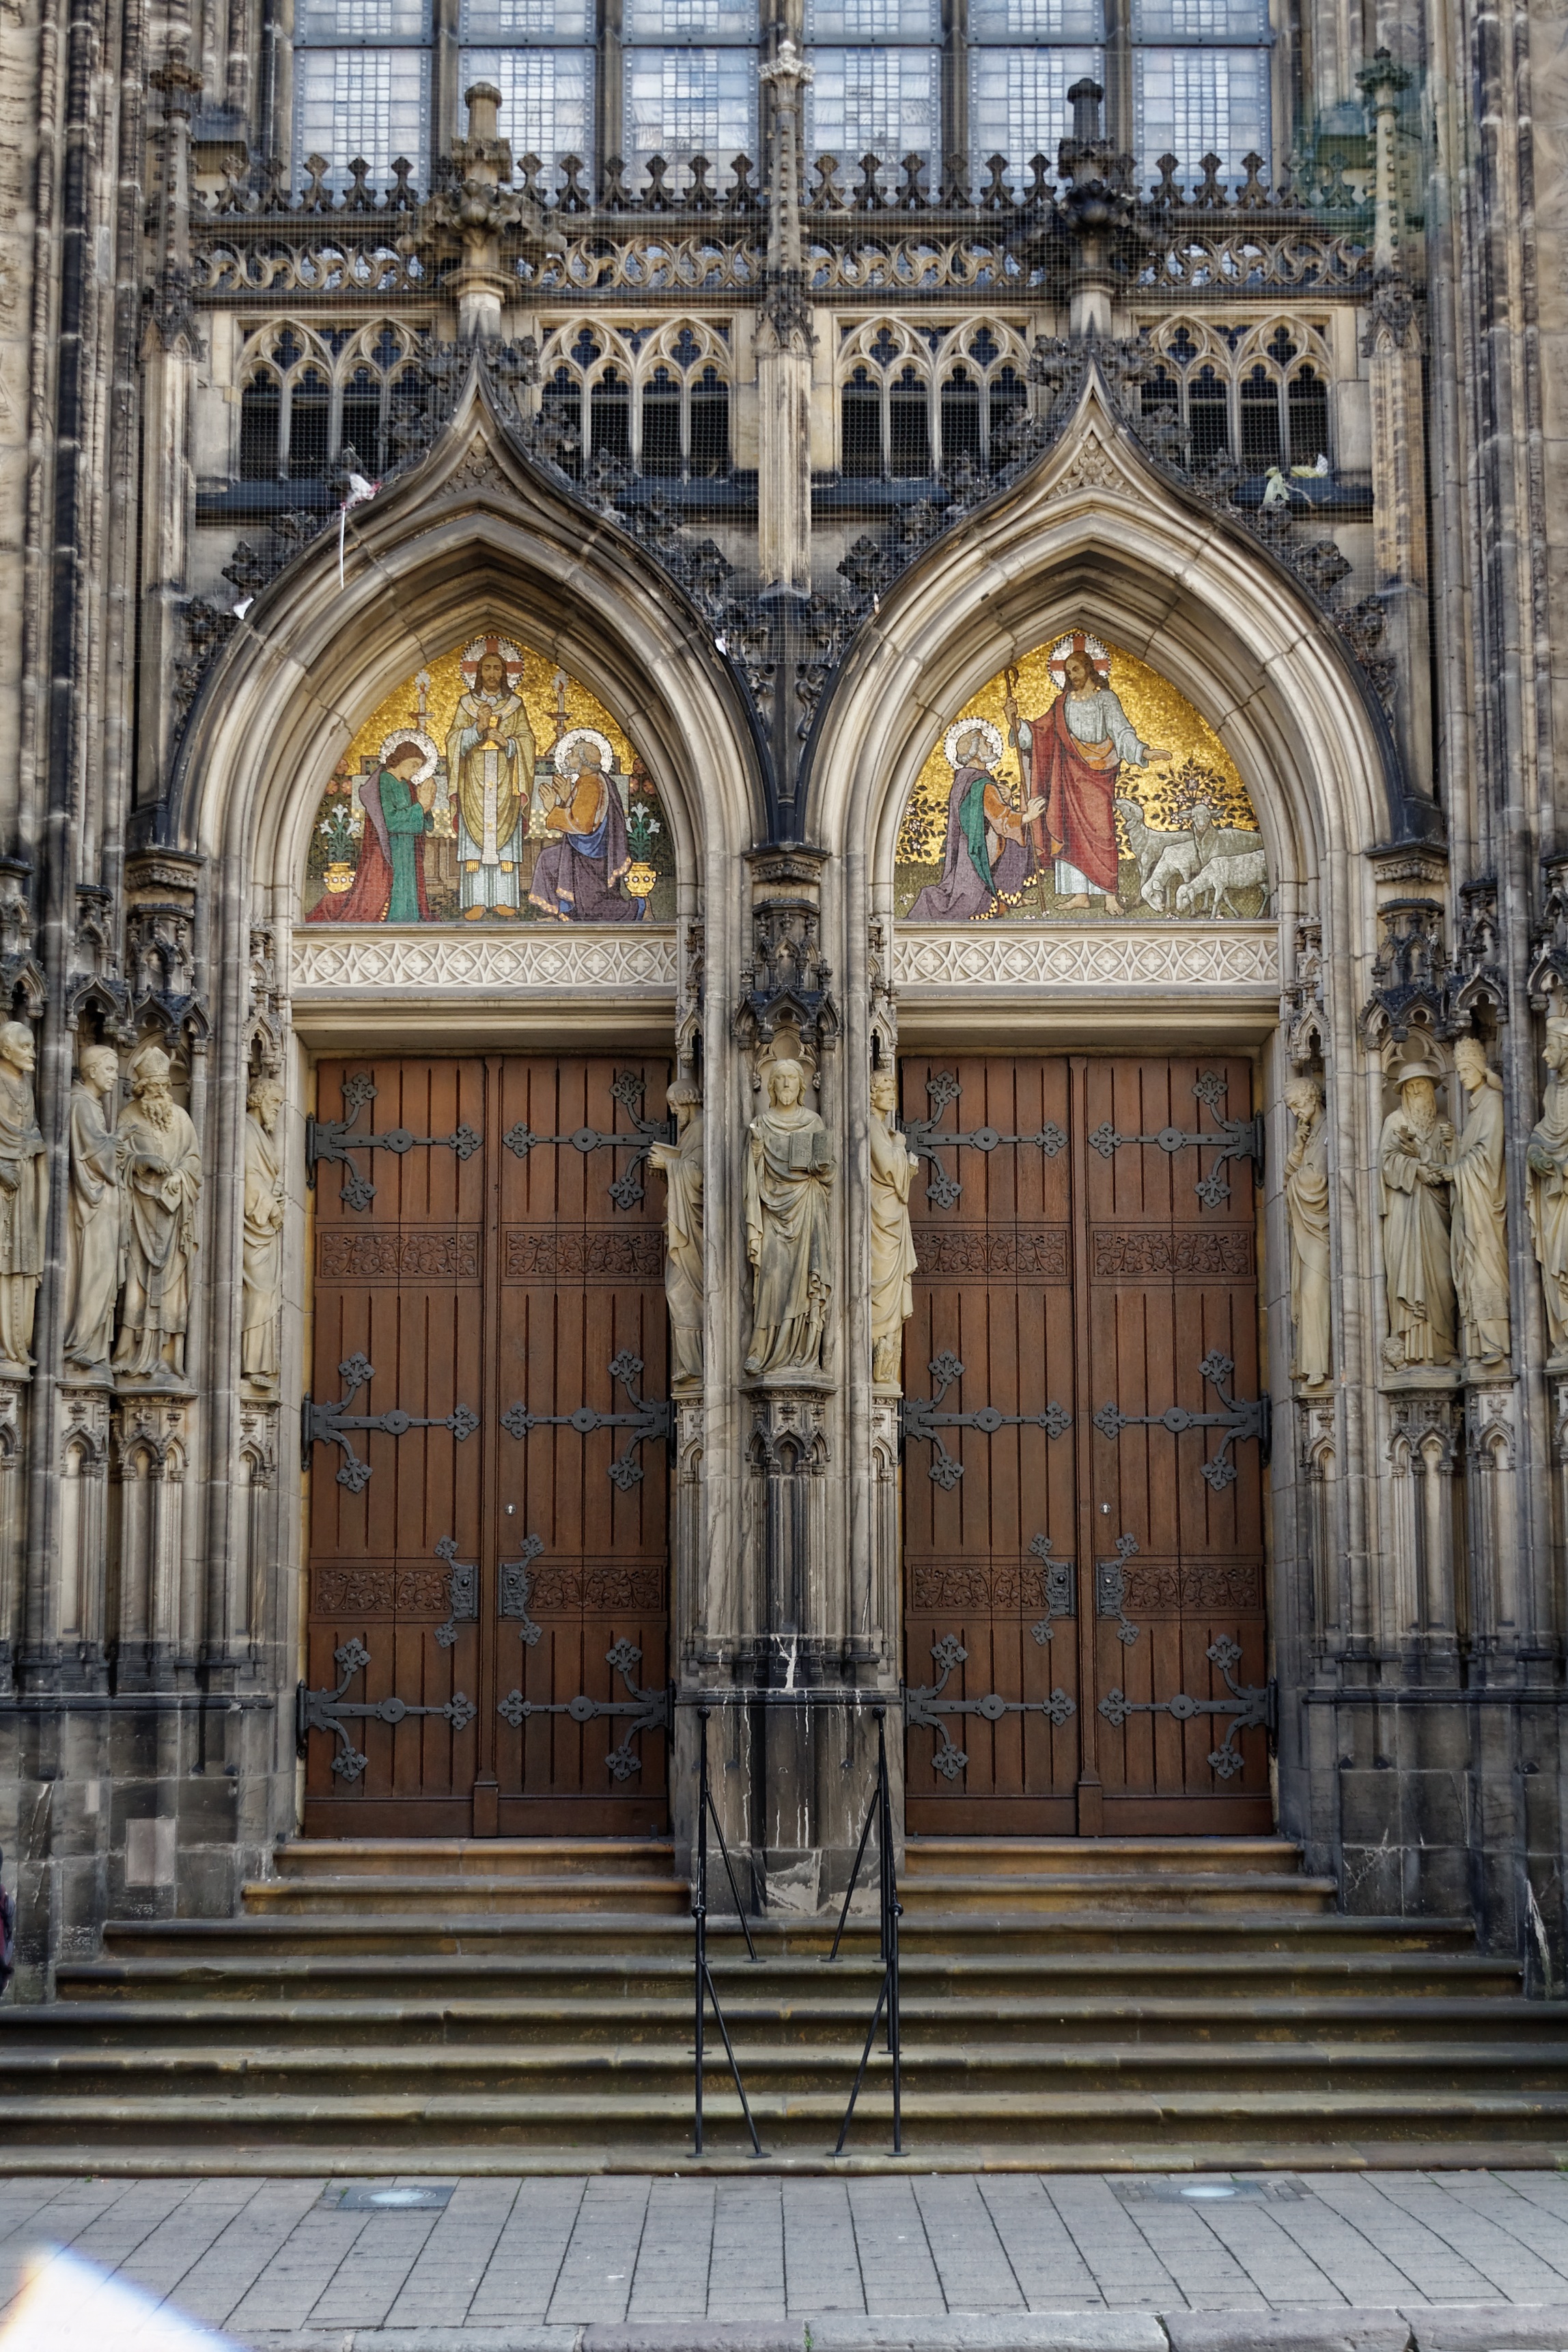
architecture, window, building, palace, arch, facade, church, cathedral, chapel, door, goal, place of worship, wooden door, steeple, symmetry, synagogue, basilica, input, gothic architecture, church door, munster